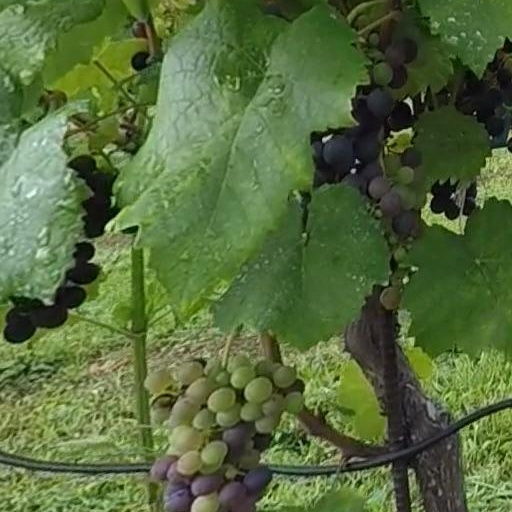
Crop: grape